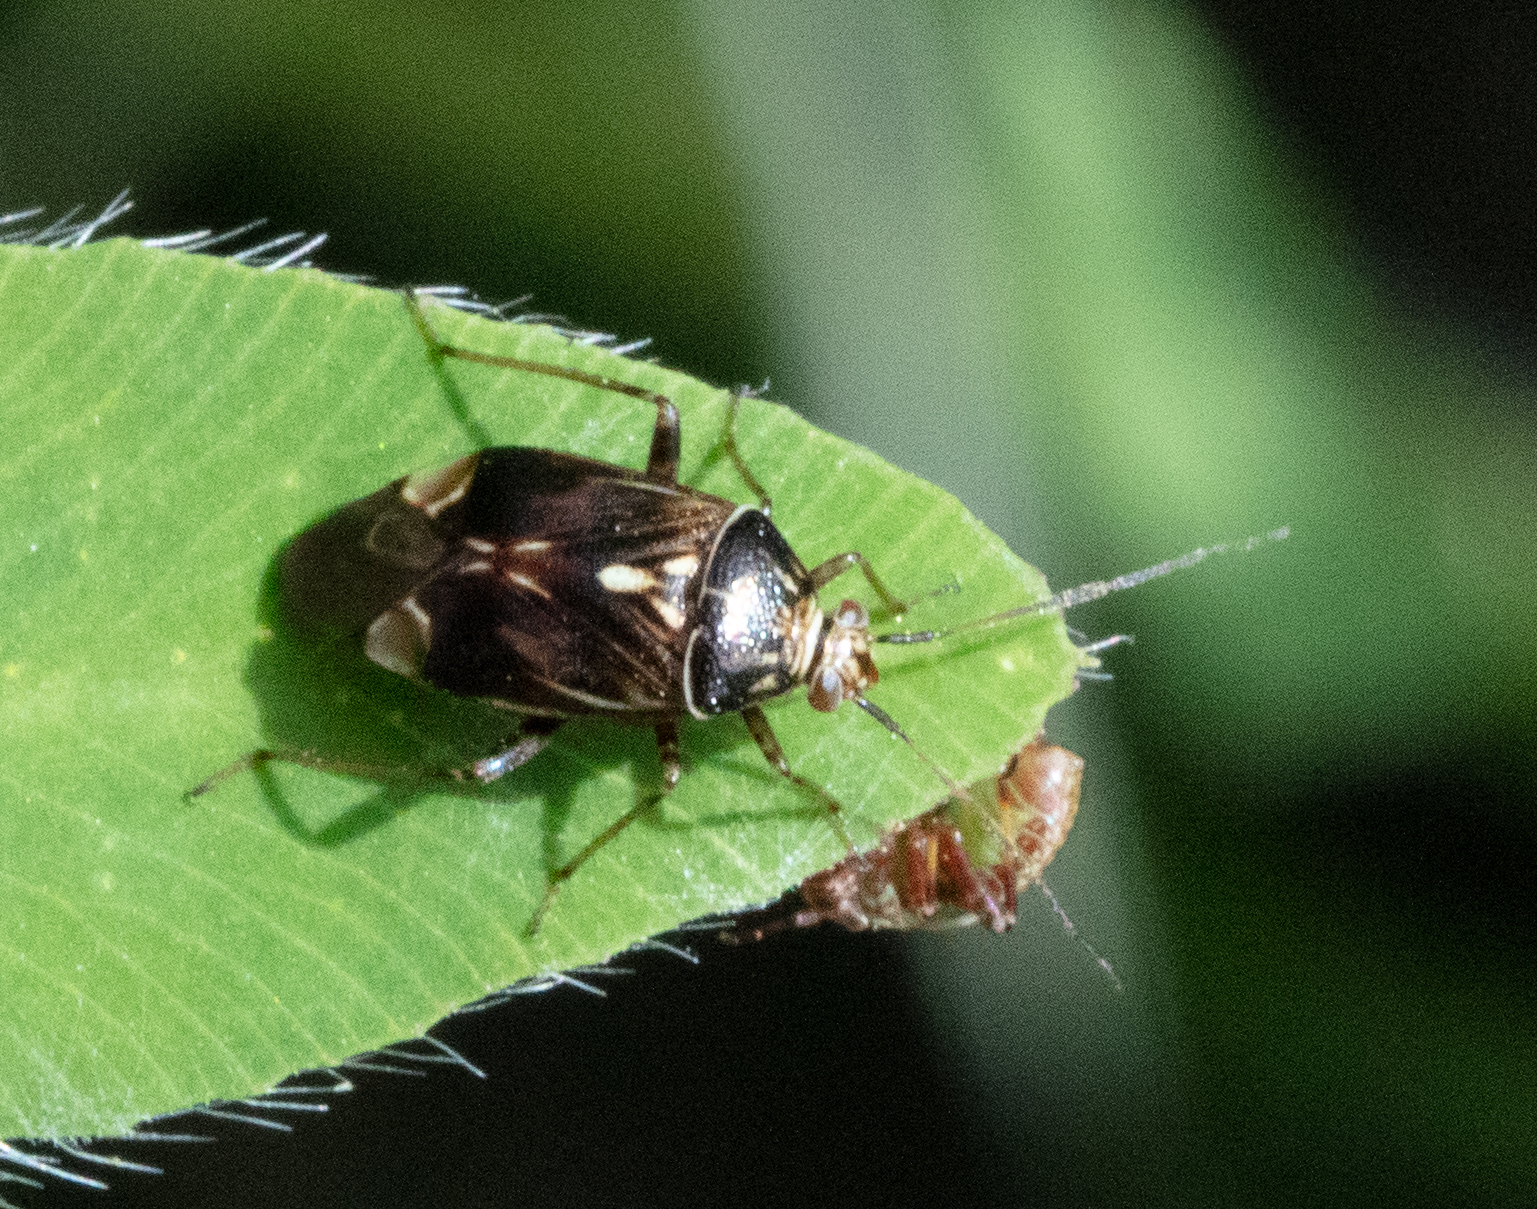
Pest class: lygus_bug